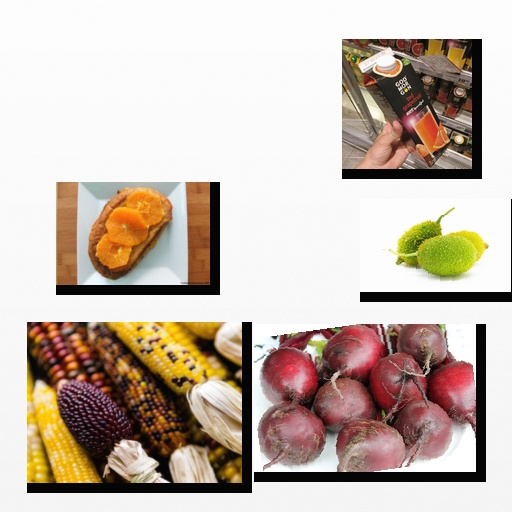
Food items: spiny_gourd, grapefruit_juice, orange, beetroot, corn